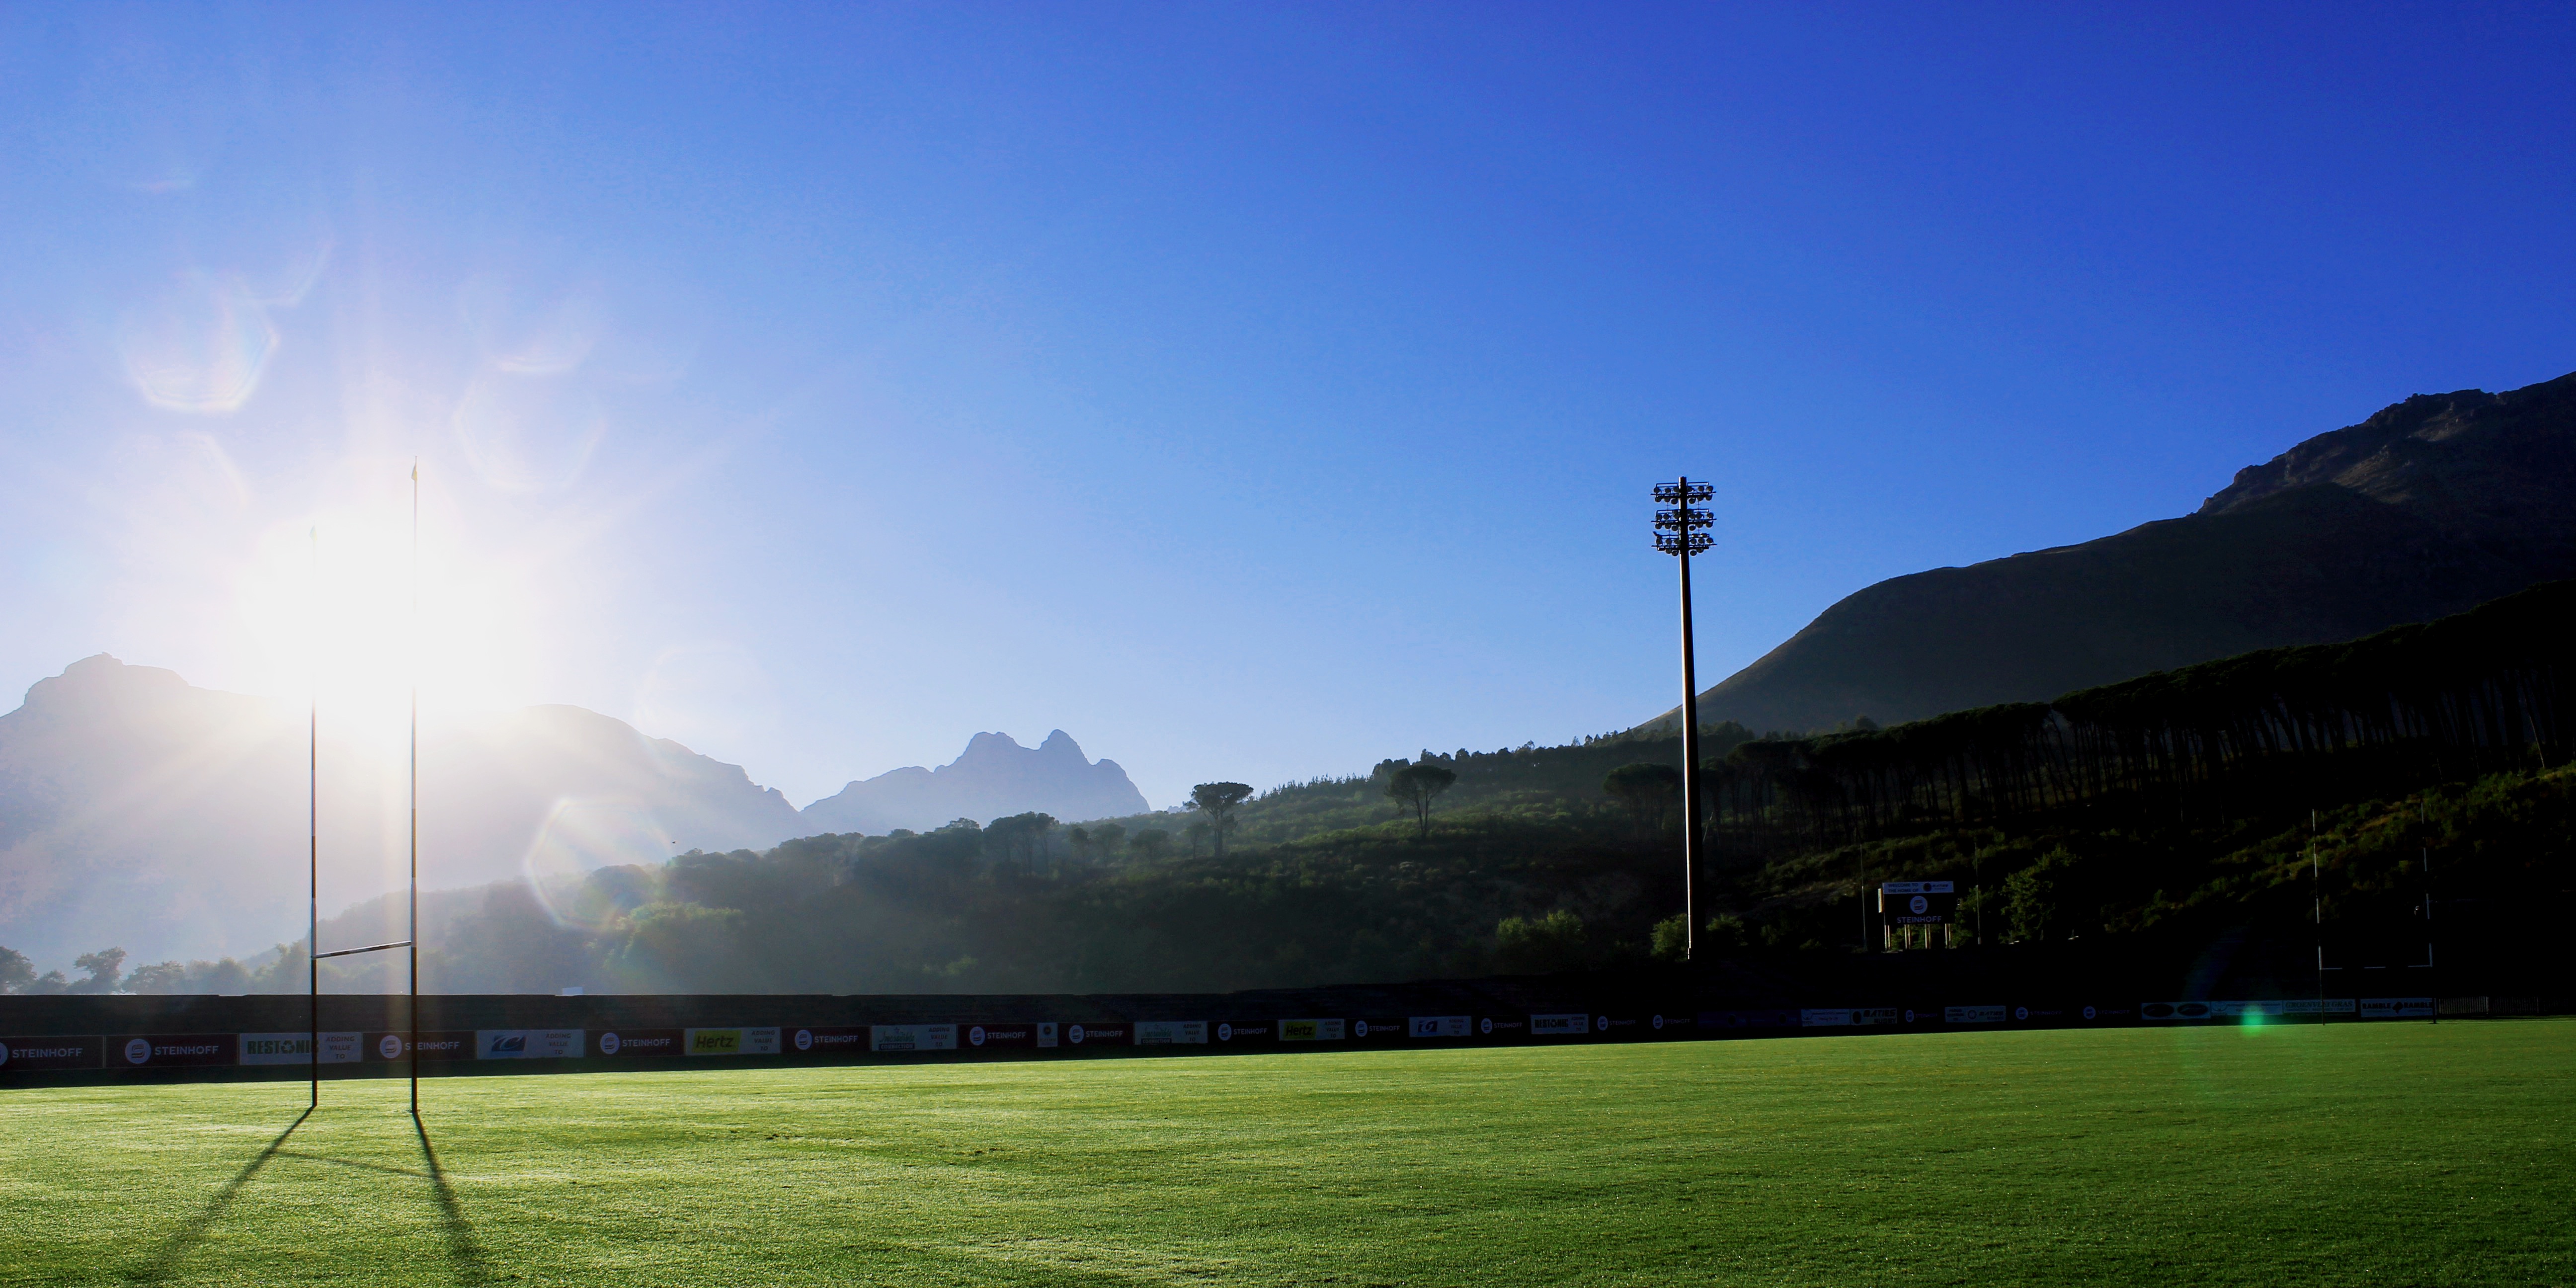
grass, horizon, light, cloud, structure, sky, sun, sport, field, night, game, sunlight, morning, hill, panorama, male, dusk, reflection, action, stadium, player, rugby, competition, team, ball, match, south africa, rugby player, rugby ball, scrum, geographical feature, atmospheric phenomenon, atmosphere of earth, sport venue